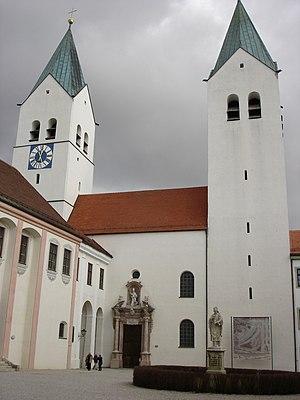
La cathédrale Sainte-Marie de Freising, appelée communément cathédrale de Freising est une basilique romane située dans la ville de Freising, dans le land de Bavière, en Allemagne.